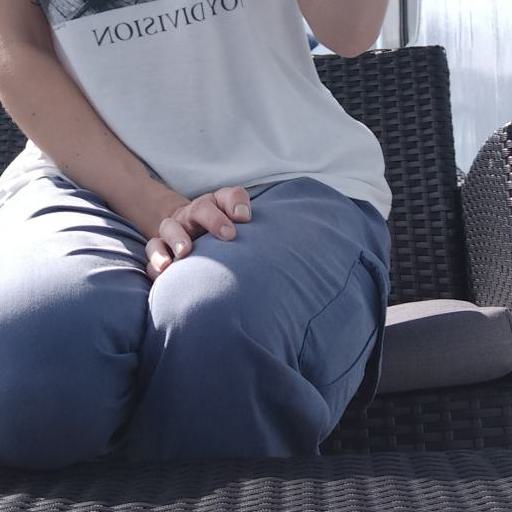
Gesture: no_gesture